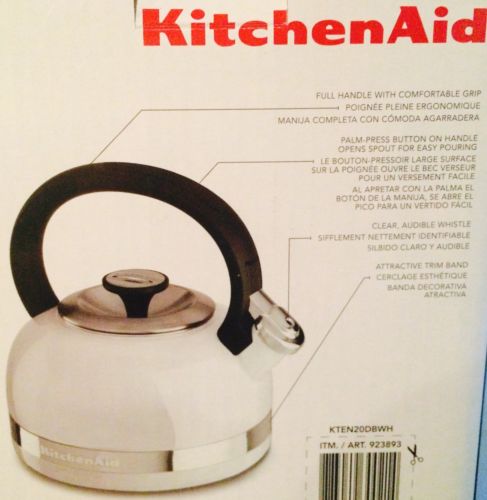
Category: kettle